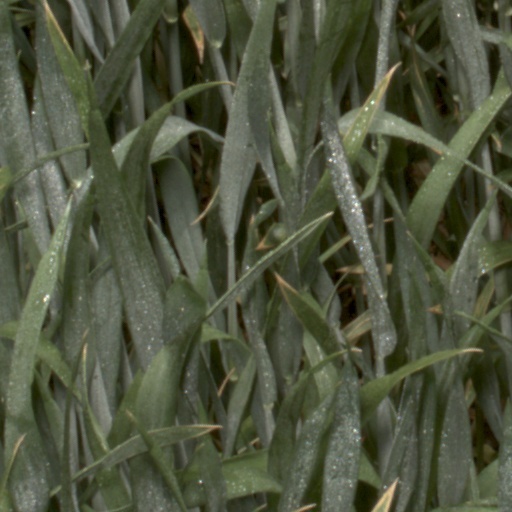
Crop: wheat